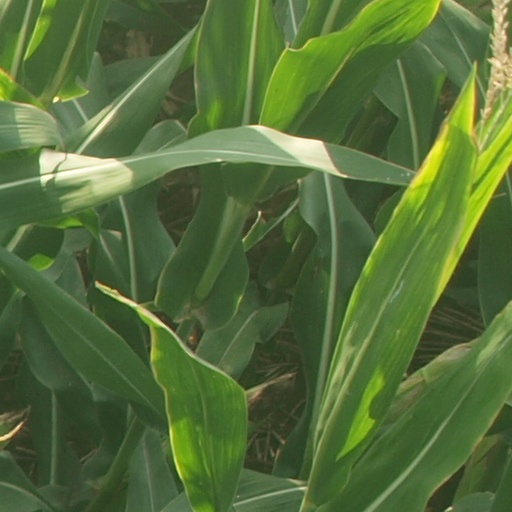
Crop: maize; corn